Bidhan Chandra Roy

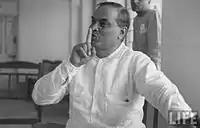
Roy in 1943

Bidhan Chandra Roy was born on 1 July 1882 to a Bengali Kayastha family in Bankipore in Patna, where his father, Prakash Chandra Roy coming from a wealthy family of Satkhira, Khulna district, Bengal Presidency (now in Bangladesh), was serving as an excise inspector. His mother, Aghorkamini Devi, was religious and a devoted social worker. Roy was the youngest of five siblings, with 2 sisters (Susharbashini and Sarojini) and 2 brothers(Subodh and Sadhan). His parents were ardent Brahmo Samajists.